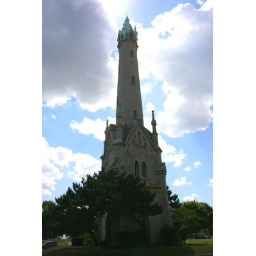
Old water tower in Milwaukee